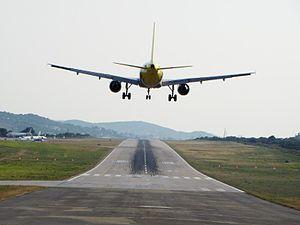
L'aéroport de Split, également appelé Split Kaštela ou Split Resnik est un aéroport desservant la ville de Split et sa région.
Une piste est, en aéronautique, la surface d'un aérodrome réservée au décollage et à l'atterrissage des aérodynes à voilure fixe, l'avion en premier lieu. Les dimensions et le revêtement sont fonctions de la vitesse et de la masse des avions accueillis.